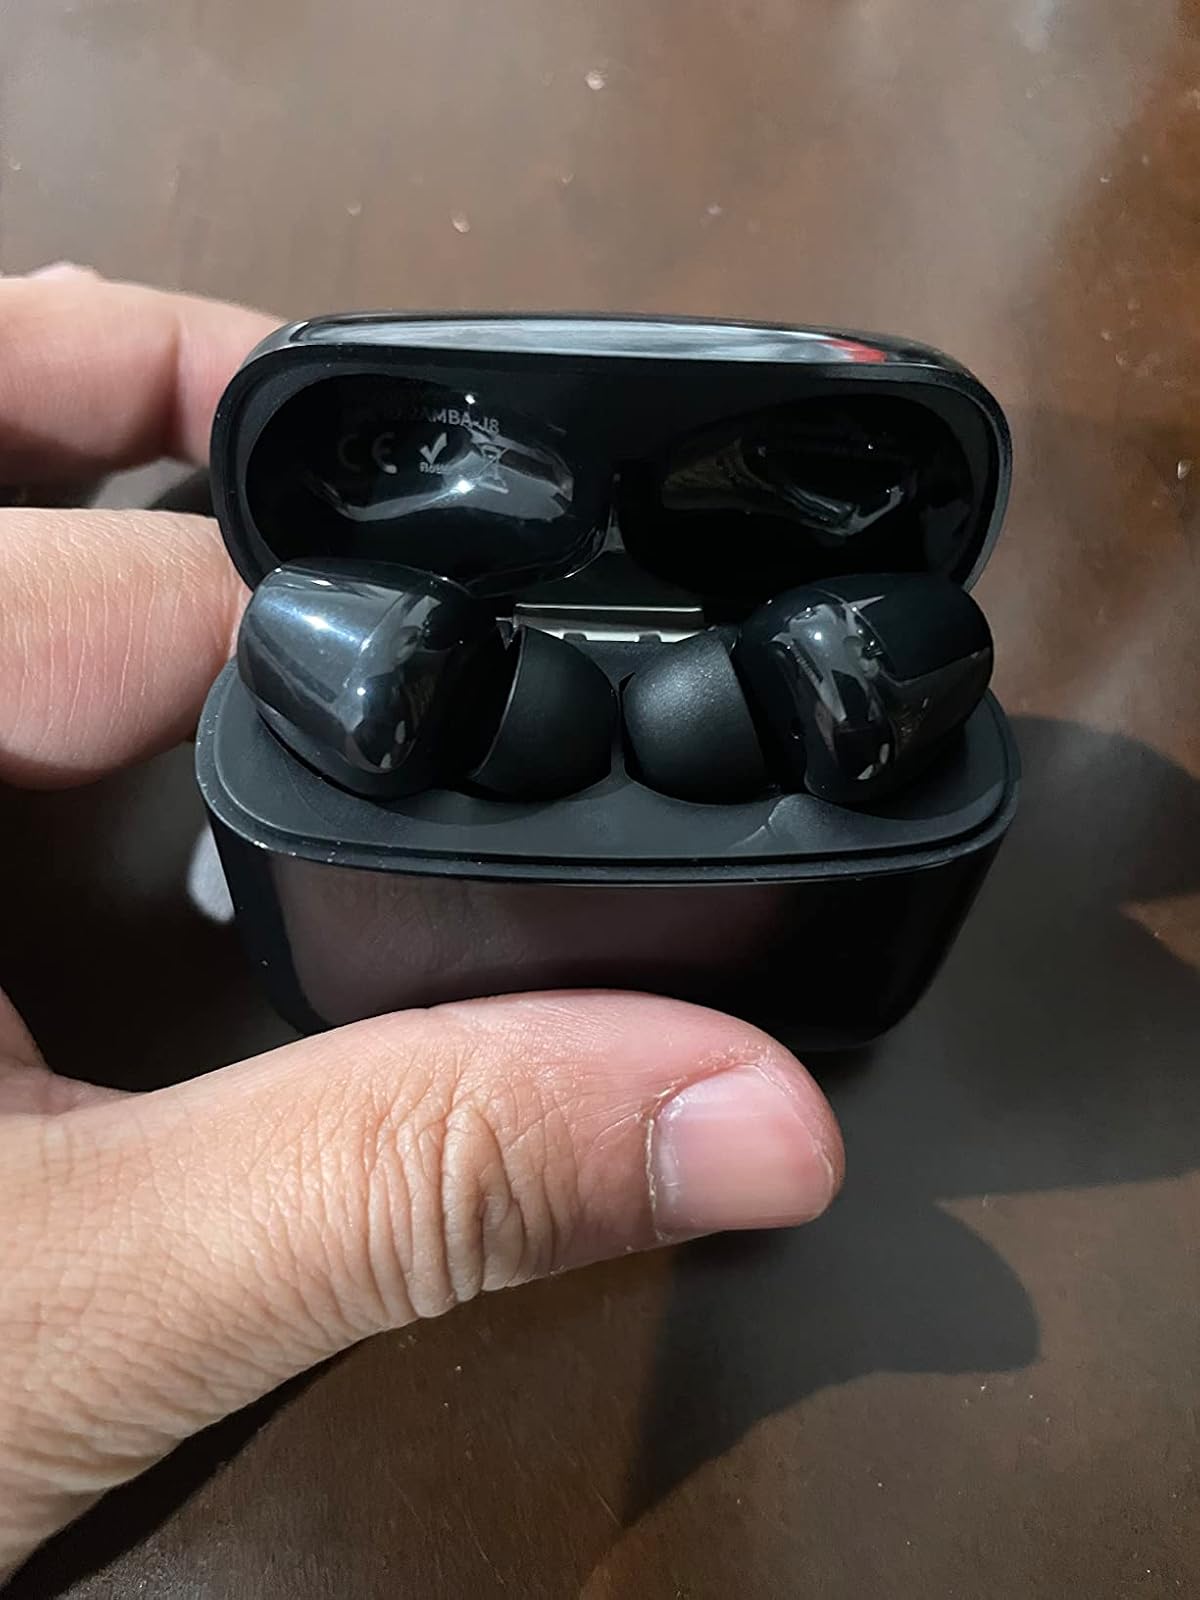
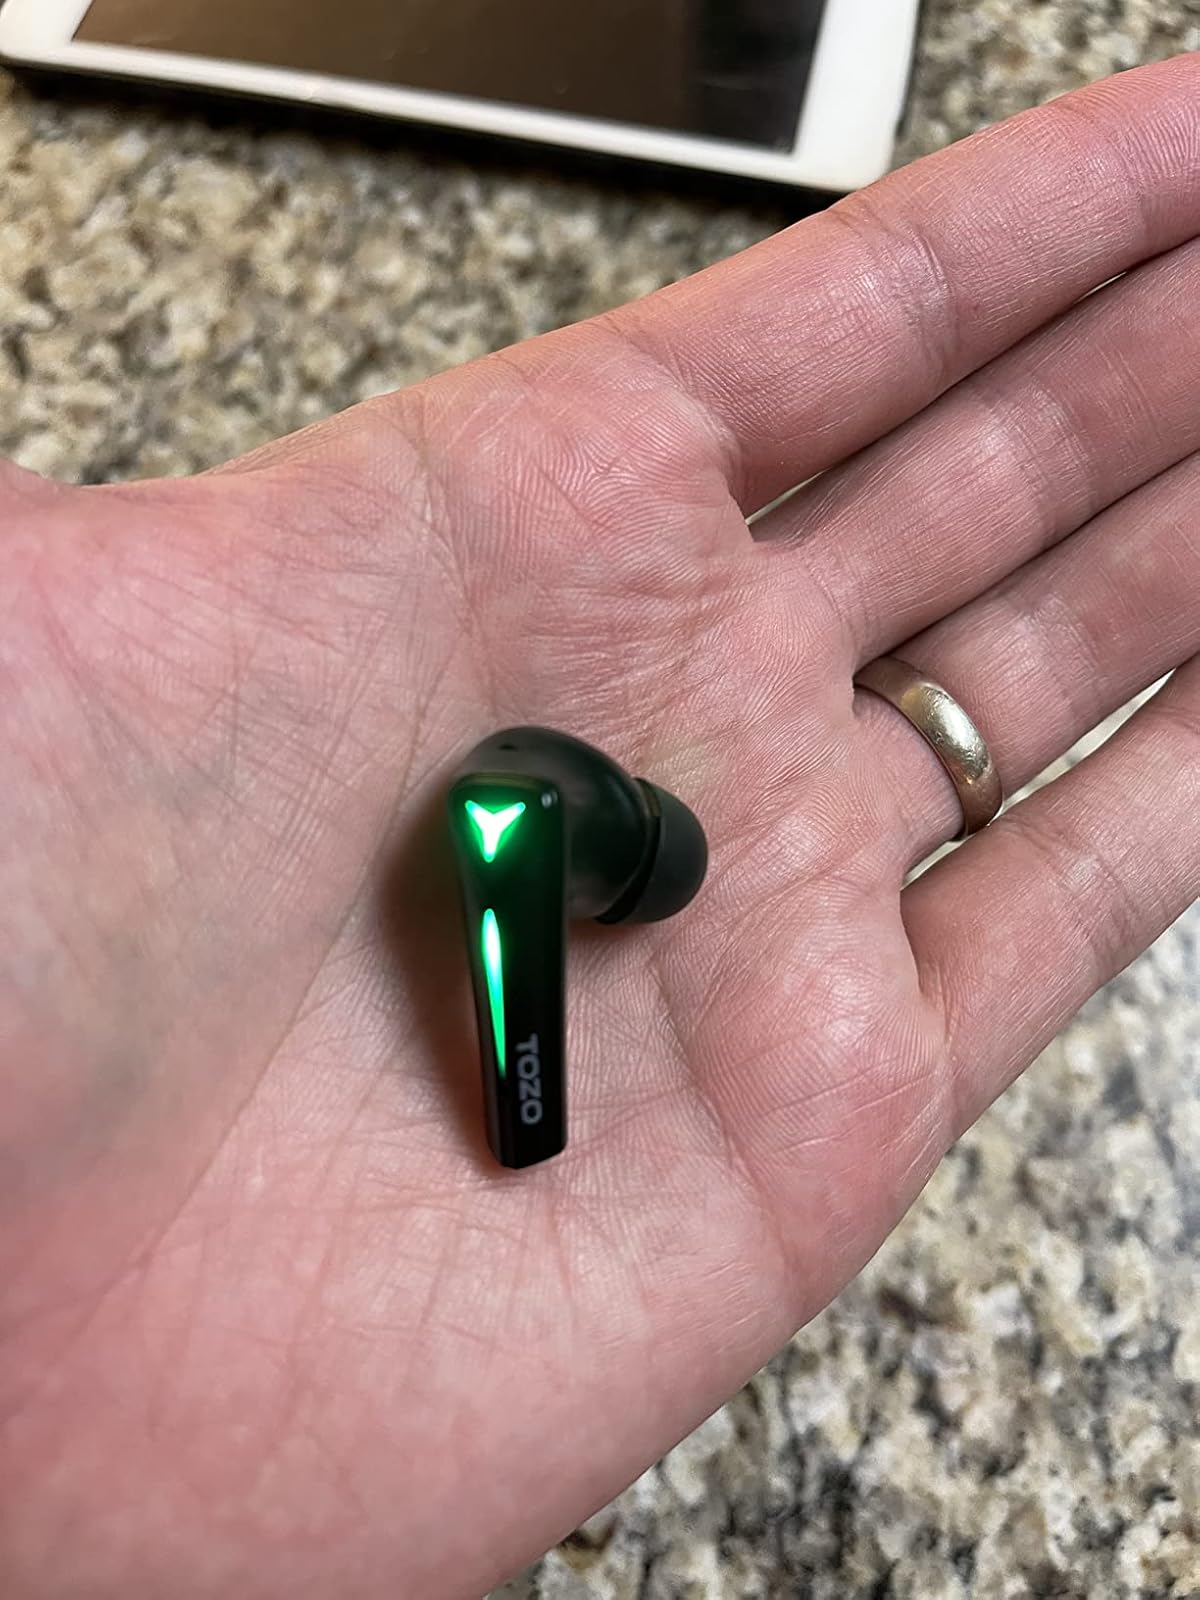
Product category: earbuds
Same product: no